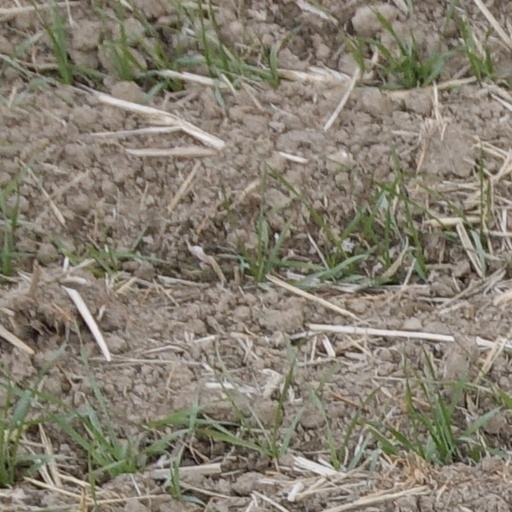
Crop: wheat